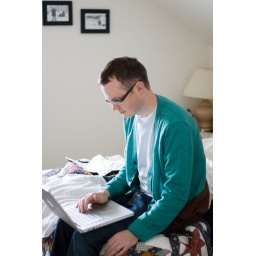
Dan, using his laptop in the bedroom at Bruce and Bonnie's house. (Taken by Carmen.)